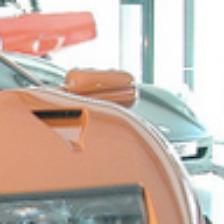
Label: NonHuman